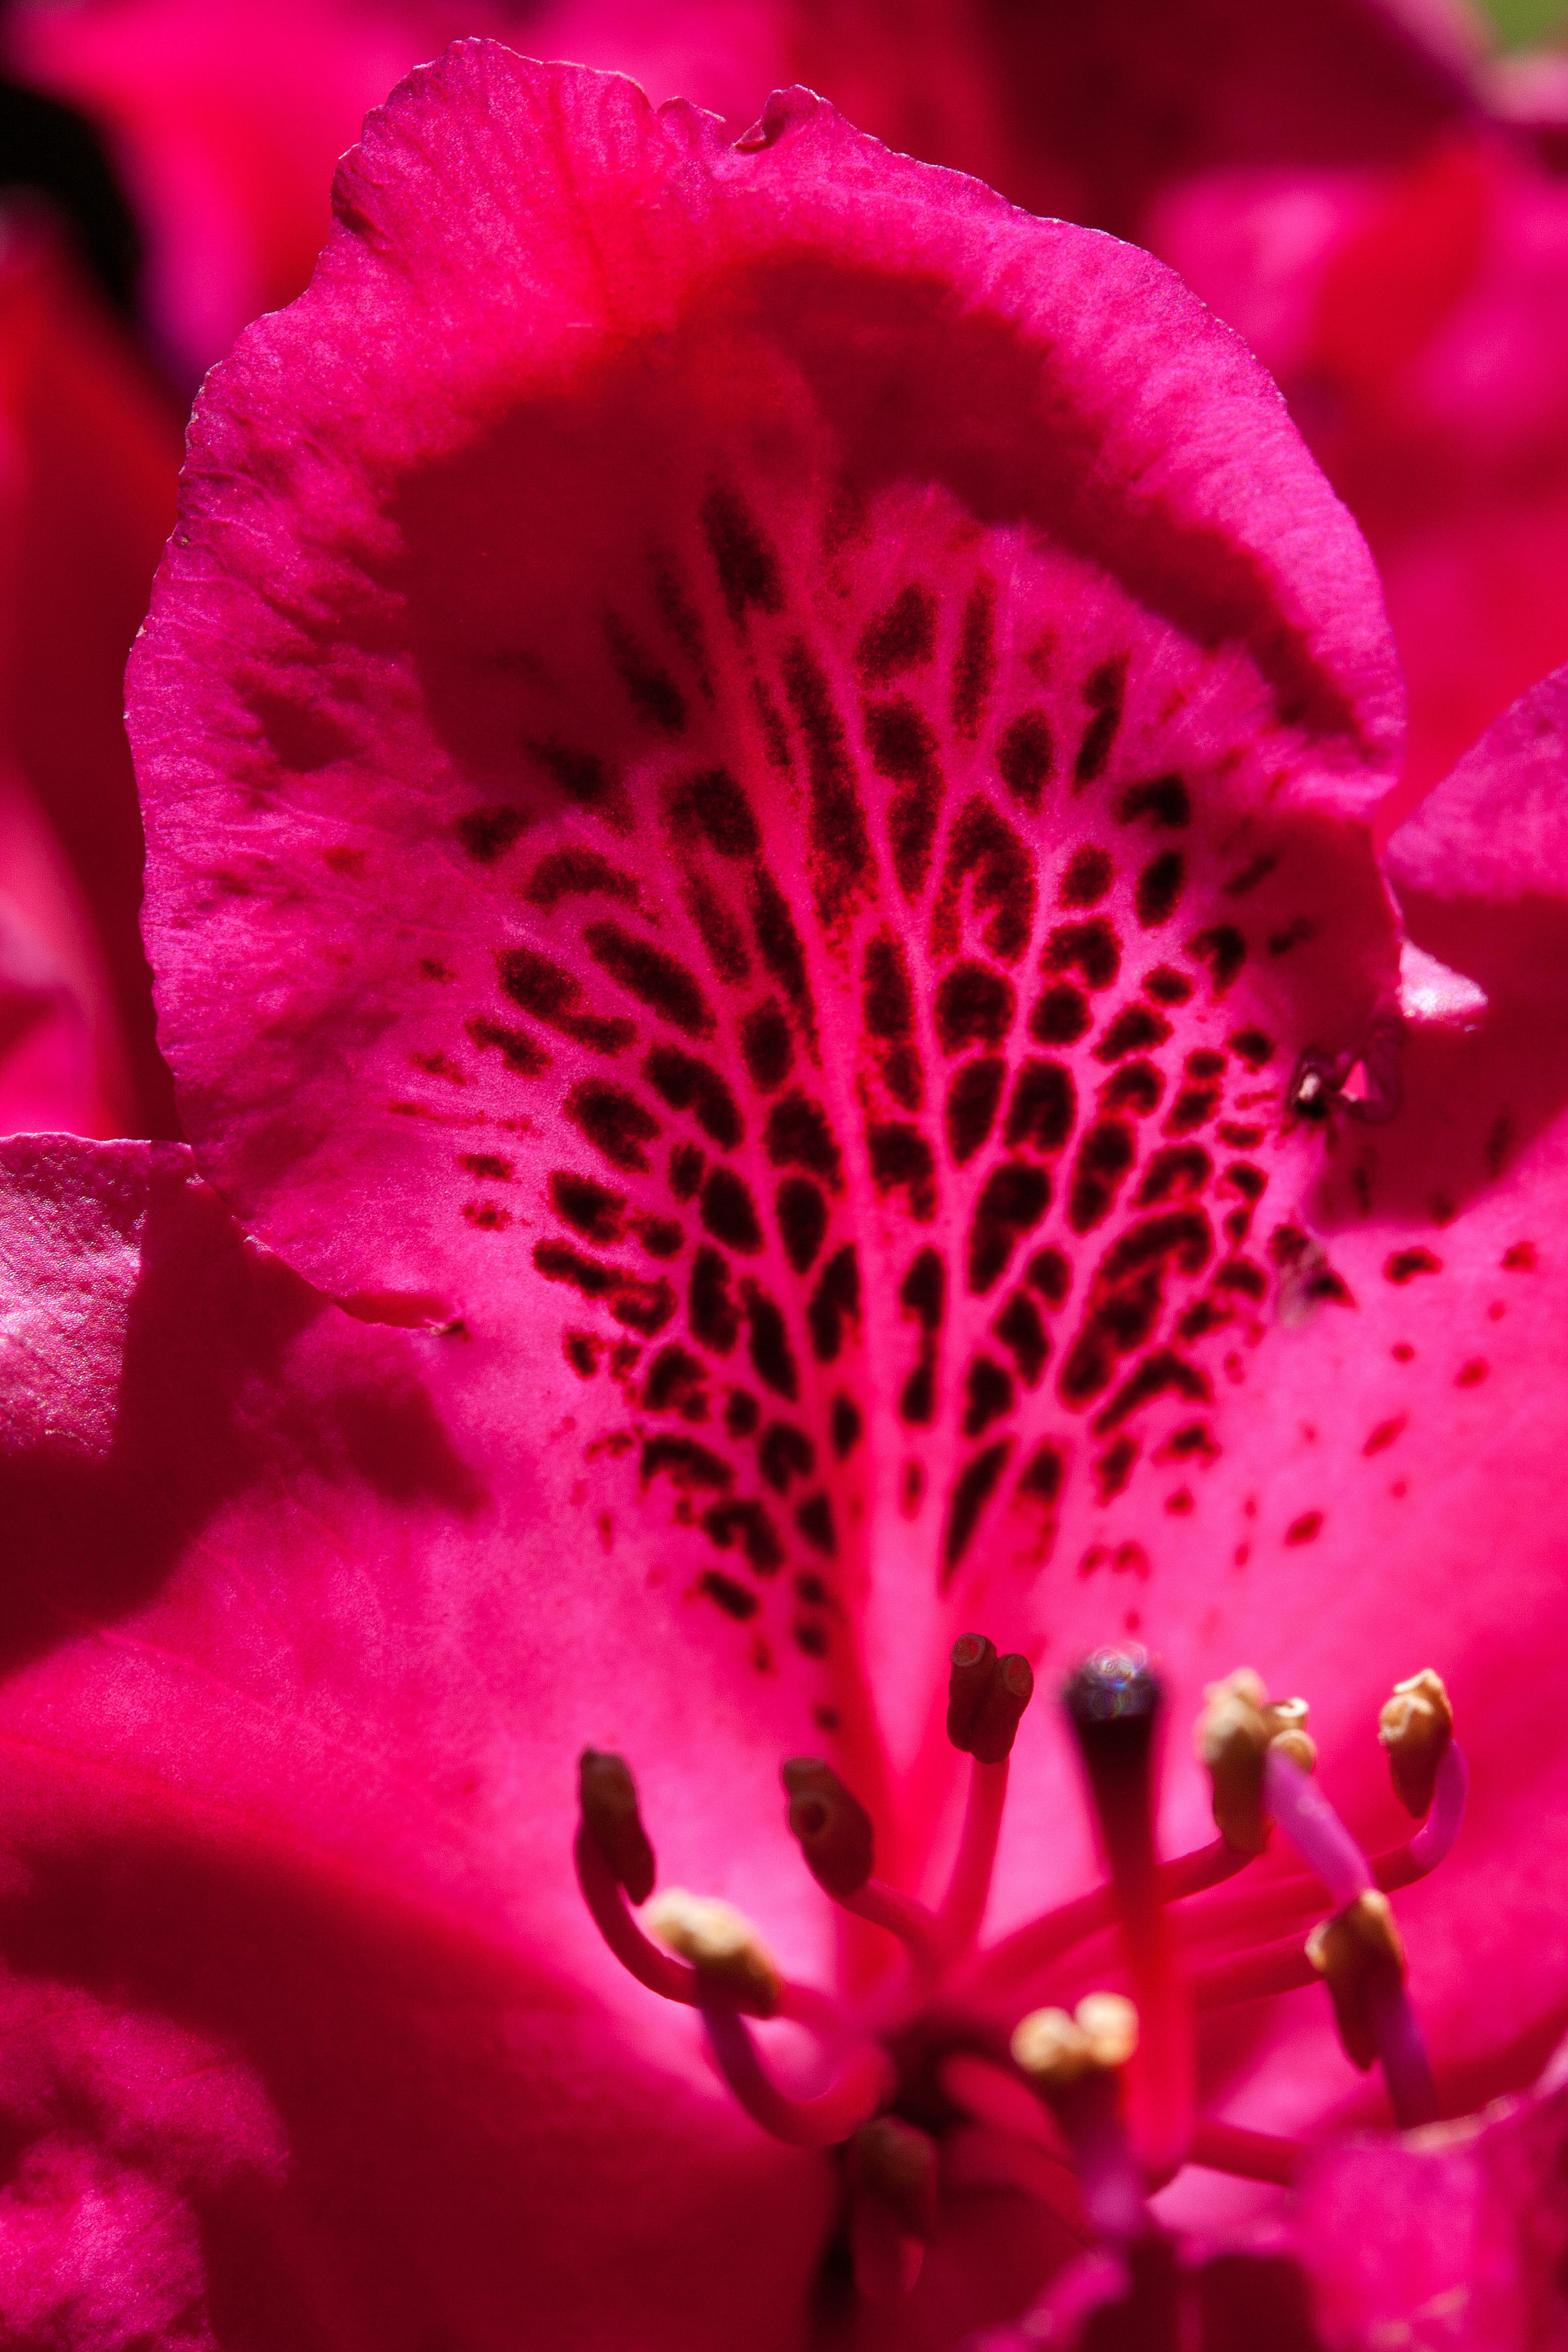
nature, blossom, plant, photography, flower, purple, petal, bloom, pattern, red, pink, flora, single flower, close up, drawing, rhododendron, magenta, dianthus, macro photography, ericaceae, flowering plant, genus, family of ericaceae, land plant